Henrik Svensmark

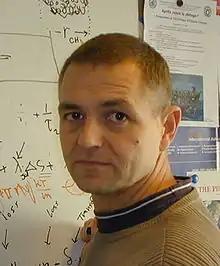
Svensmark in 2001

Henrik Svensmark (born 1958) is a Danish physicist and professor in the Division of Solar System Physics at the Danish National Space Institute (DTU Space) in Copenhagen. He is known for his work on the hypothesis that fewer cosmic rays are an indirect cause of global warming via cloud formation.